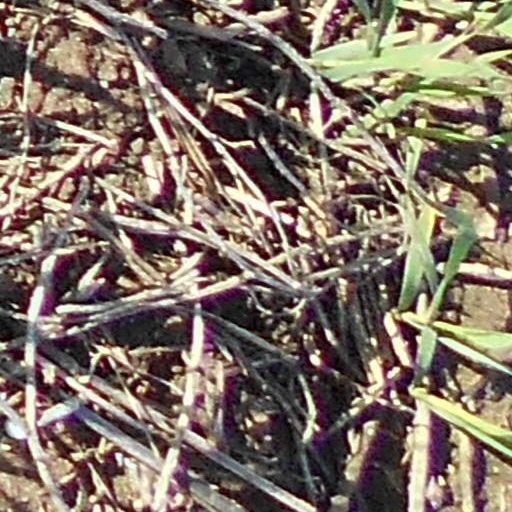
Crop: wheat